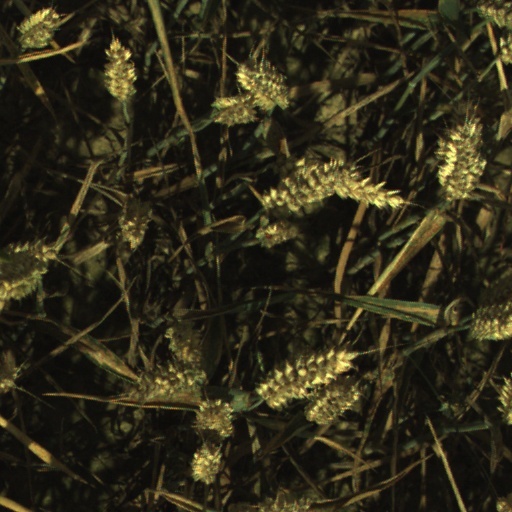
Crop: wheat